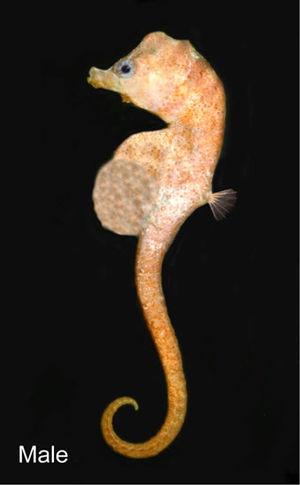
Les Hippocampes, du grec ἵππος, híppos, « cheval » et de κάμπος, kámpos, « poisson marin », aussi appelés familièrement chevaux de mer, sont un genre de poissons à nageoires rayonnées de la famille des Syngnathidae. Une cinquantaine d'espèces se répartissent dans les eaux tempérées et tropicales partout dans le monde. Comme beaucoup de poissons, ils souffrent de la destruction de leur habitat et de la surpêche liée au braconnage.